The Disembodied (film)

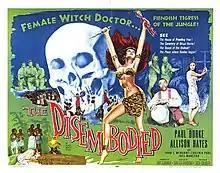
Theatrical release poster

The Disembodied is an American 1957 horror film directed by Walter Grauman and starring Paul Burke, Allison Hayes, John Wengraf, Eugenia Paul, and Robert Christopher. It was released by Allied Artists on a double bill with "From Hell It Came". The film is Grauman's first directing job.